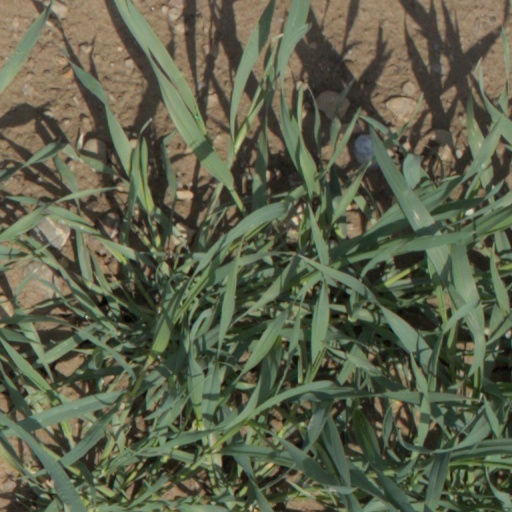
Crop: wheat